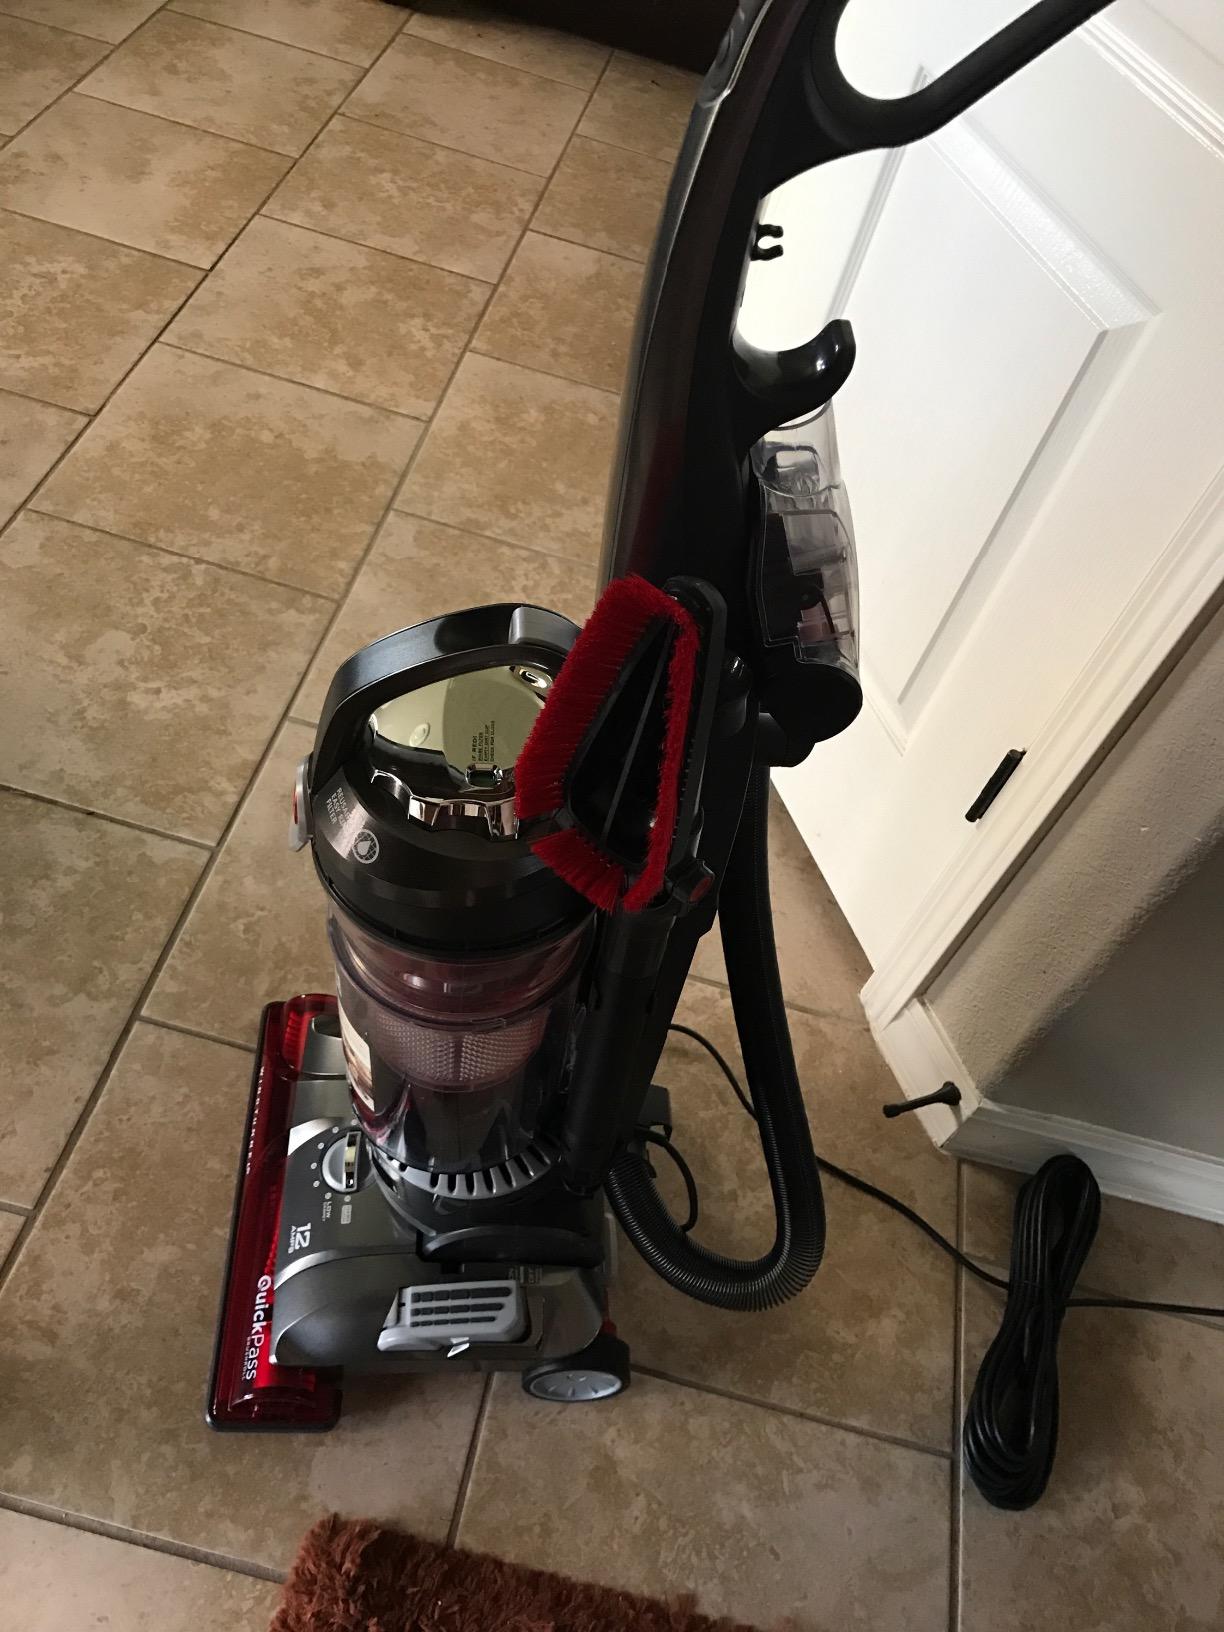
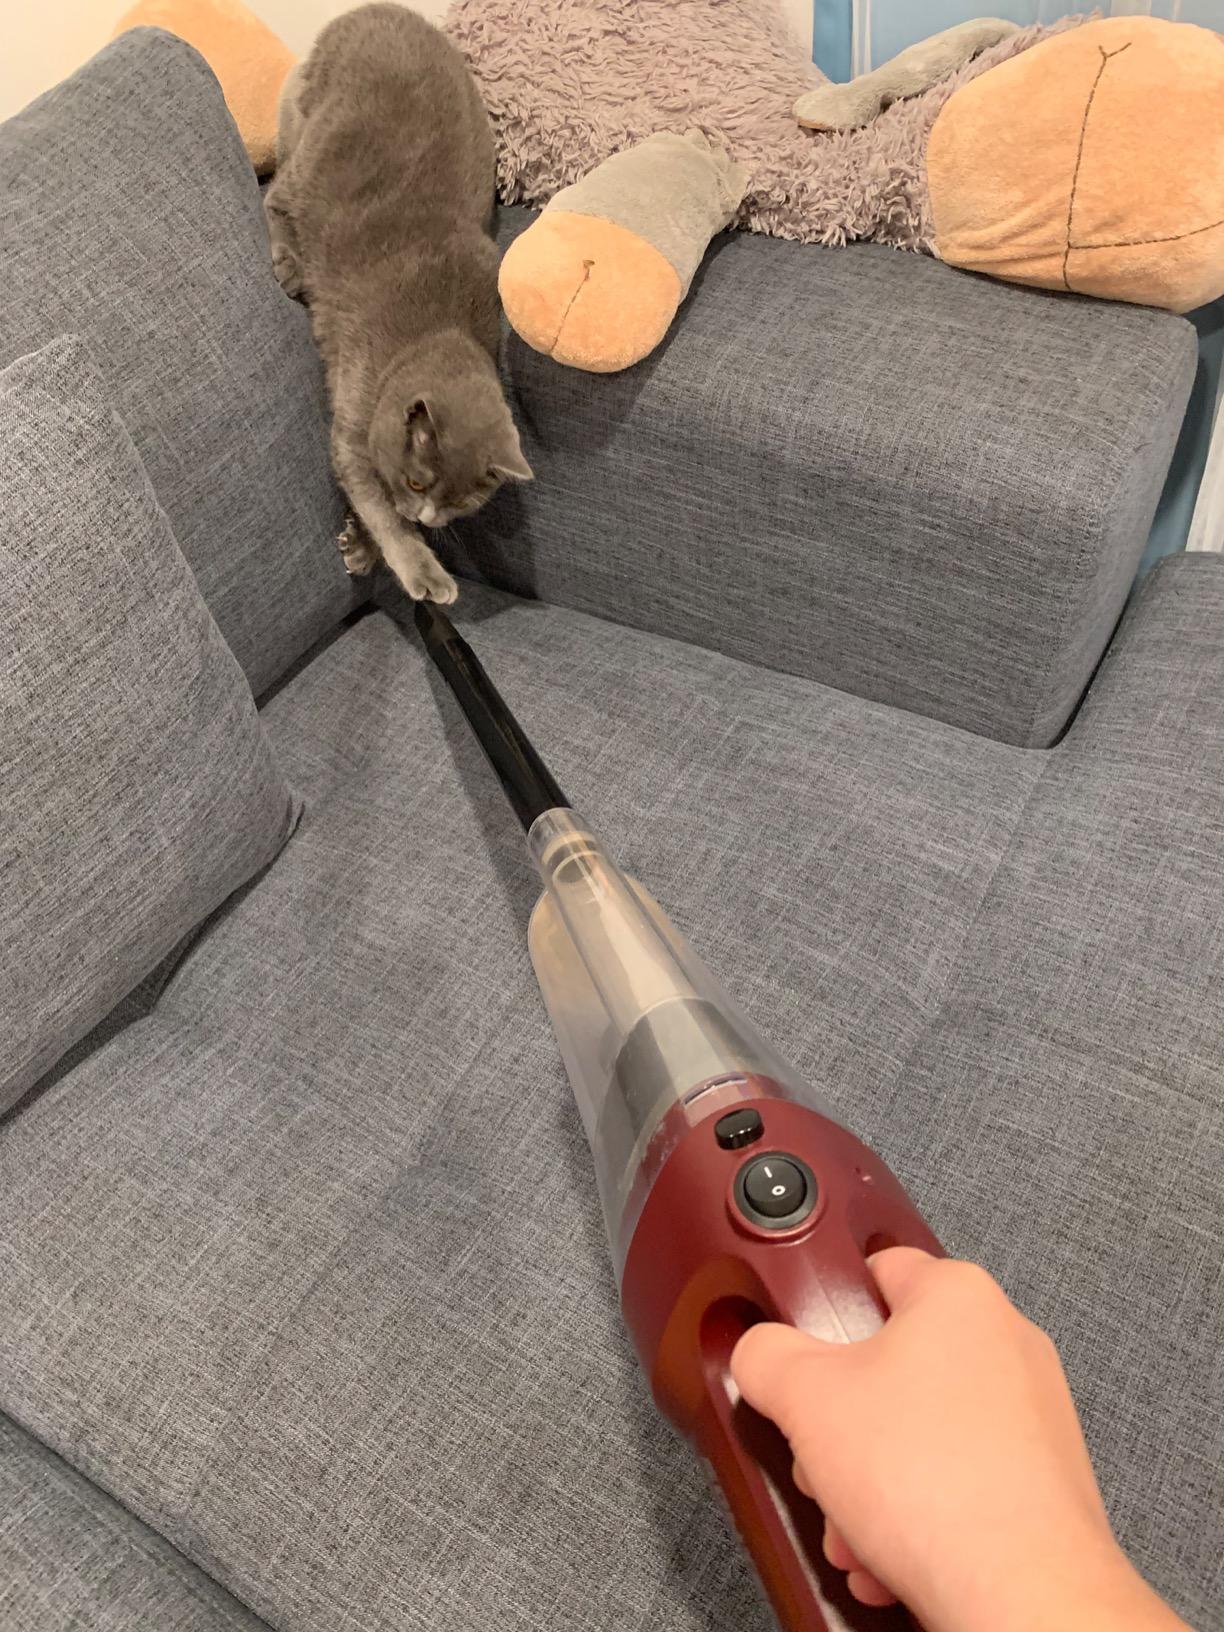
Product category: items_vacuum
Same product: no